Peter Gilchrist (billiards player)

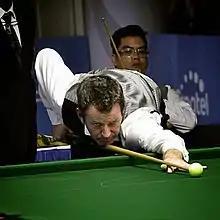
Gilchrist at the 2015 SEA Games

Peter Gilchrist (born 1968) is a Singaporean billiards player. He won the World Billiards Championship (English billiards) in 1994, 2001, and 2013 (long format), 2019, and 2023.